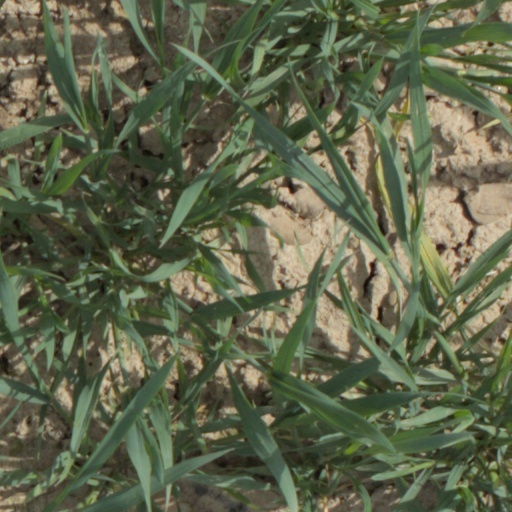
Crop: wheat